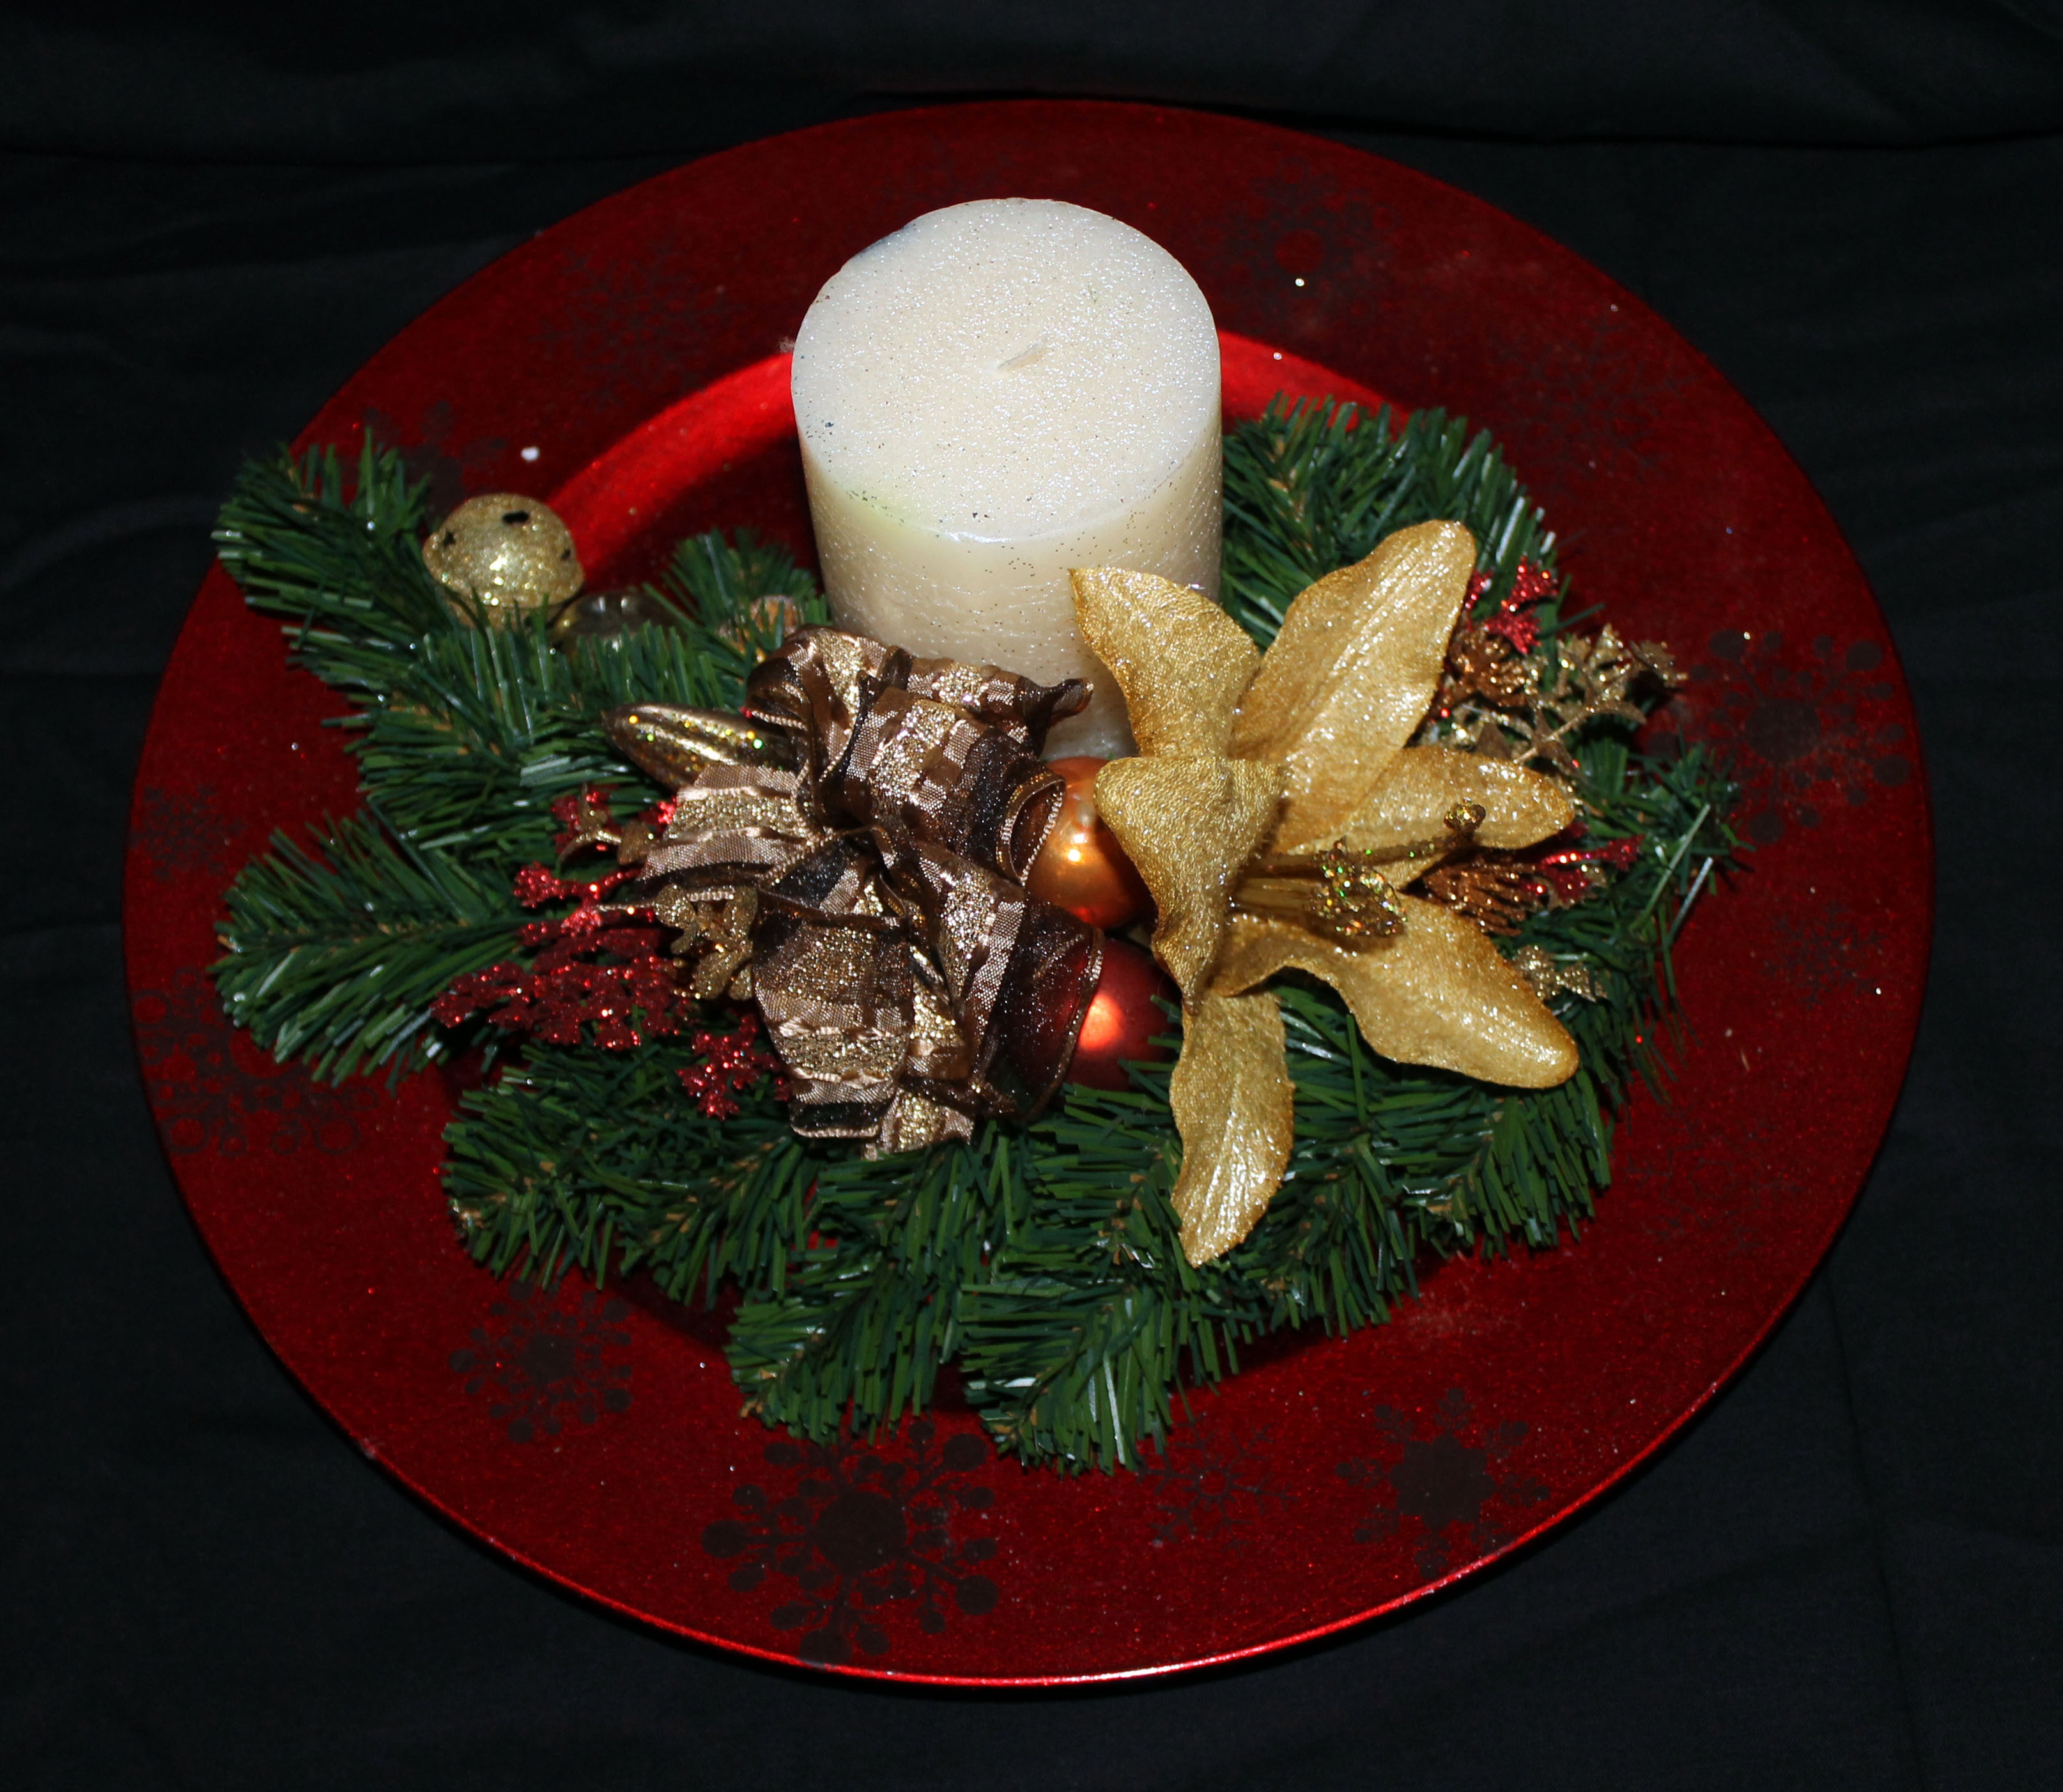
dish, meal, food, red, produce, plate, candle, christmas, advent, christmas decoration, gifts, candlelight